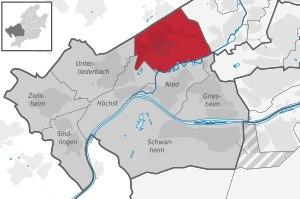
Francfort-Sossenheim est un quartier de Francfort-sur-le-Main.